George P. Bush

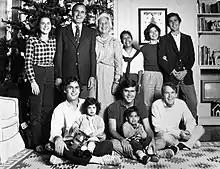
Bush with his father, Jeb, and the Bush family in December 1979

Bush was born in Houston, Texas, to Jeb and Columba Bush (née Garnica Gallo). Bush has two siblings: younger sister Noelle Lucila Bush and younger brother John Ellis Bush Jr. Bush attended Gulliver Preparatory School in the Miami area.